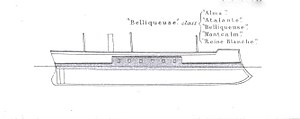
Alma-klassen / Konstruktionen
Stregtegning af Alma-klassen fra Brasseys Naval Annual 1888. Placeringen af skorstenen(e) bag stormasten kan ikke bekræftes af andre eksisterende illustrationer, og må betragtes som tvivlsom.
Alma-klassen omfattede syv franske panserskibe, der var mindre end de foregående skibe, og som især var beregnet til oversøisk tjeneste. Mens de større skibe blev betegnet som pansrede fregatter, måtte Alma-klassen nøjes med at blive omtalt som pansrede korvetter. På trods af betegnelsen havde de intet til fælles med sejskibstidens korvetter. De var langt større, havde en del af artilleriet placeret i et lukket dæk, og var klart overlegne i forhold til de upansrede linjeskibe. Tre af skibene deltog i under den fransk-tyske krig i 1870 i blokaden af de tyske havne i Østersøen, mens tre andre patruljerede i Nordsøen og Atlanten. Det sidste af de syv blokerede to små tyske krigsskibe i Japan. Efter krigen var de på skift i reserve, men i 1881 deltog tre af dem i det franske angreb på Tunis. Den sidste krigstjeneste blev udført af Atalante, der var med til at tvinge det vietnamesiske styre til at acceptere rollen som fransk protektorat, hvorefter det havde en lille rolle i den fransk-kinesiske krig i 1884-85.